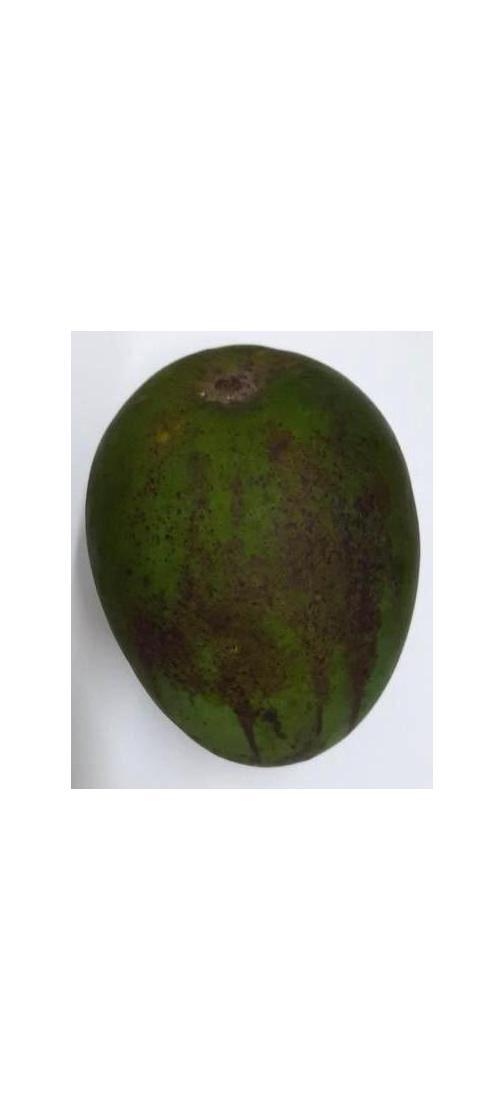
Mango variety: Harivanga